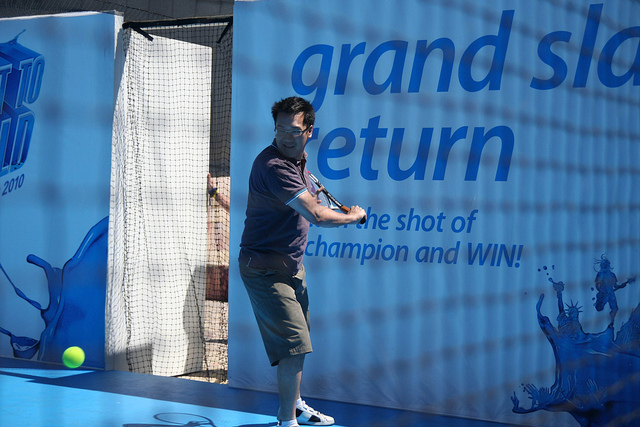
một nam vận động viên tennis đang chuẩn bị đánh bóng